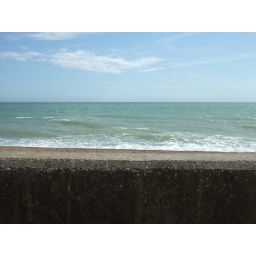
The view from my chair by the beach hut.